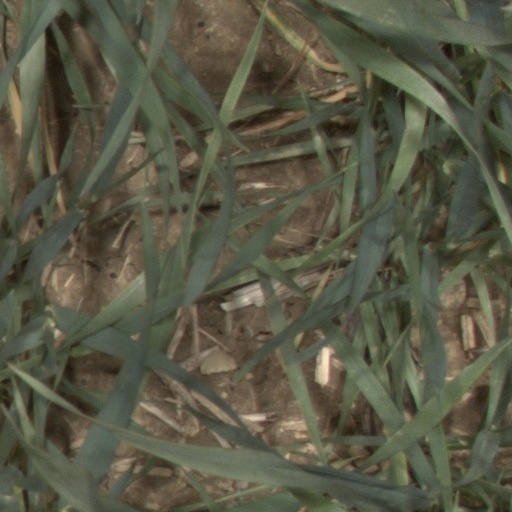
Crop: wheat